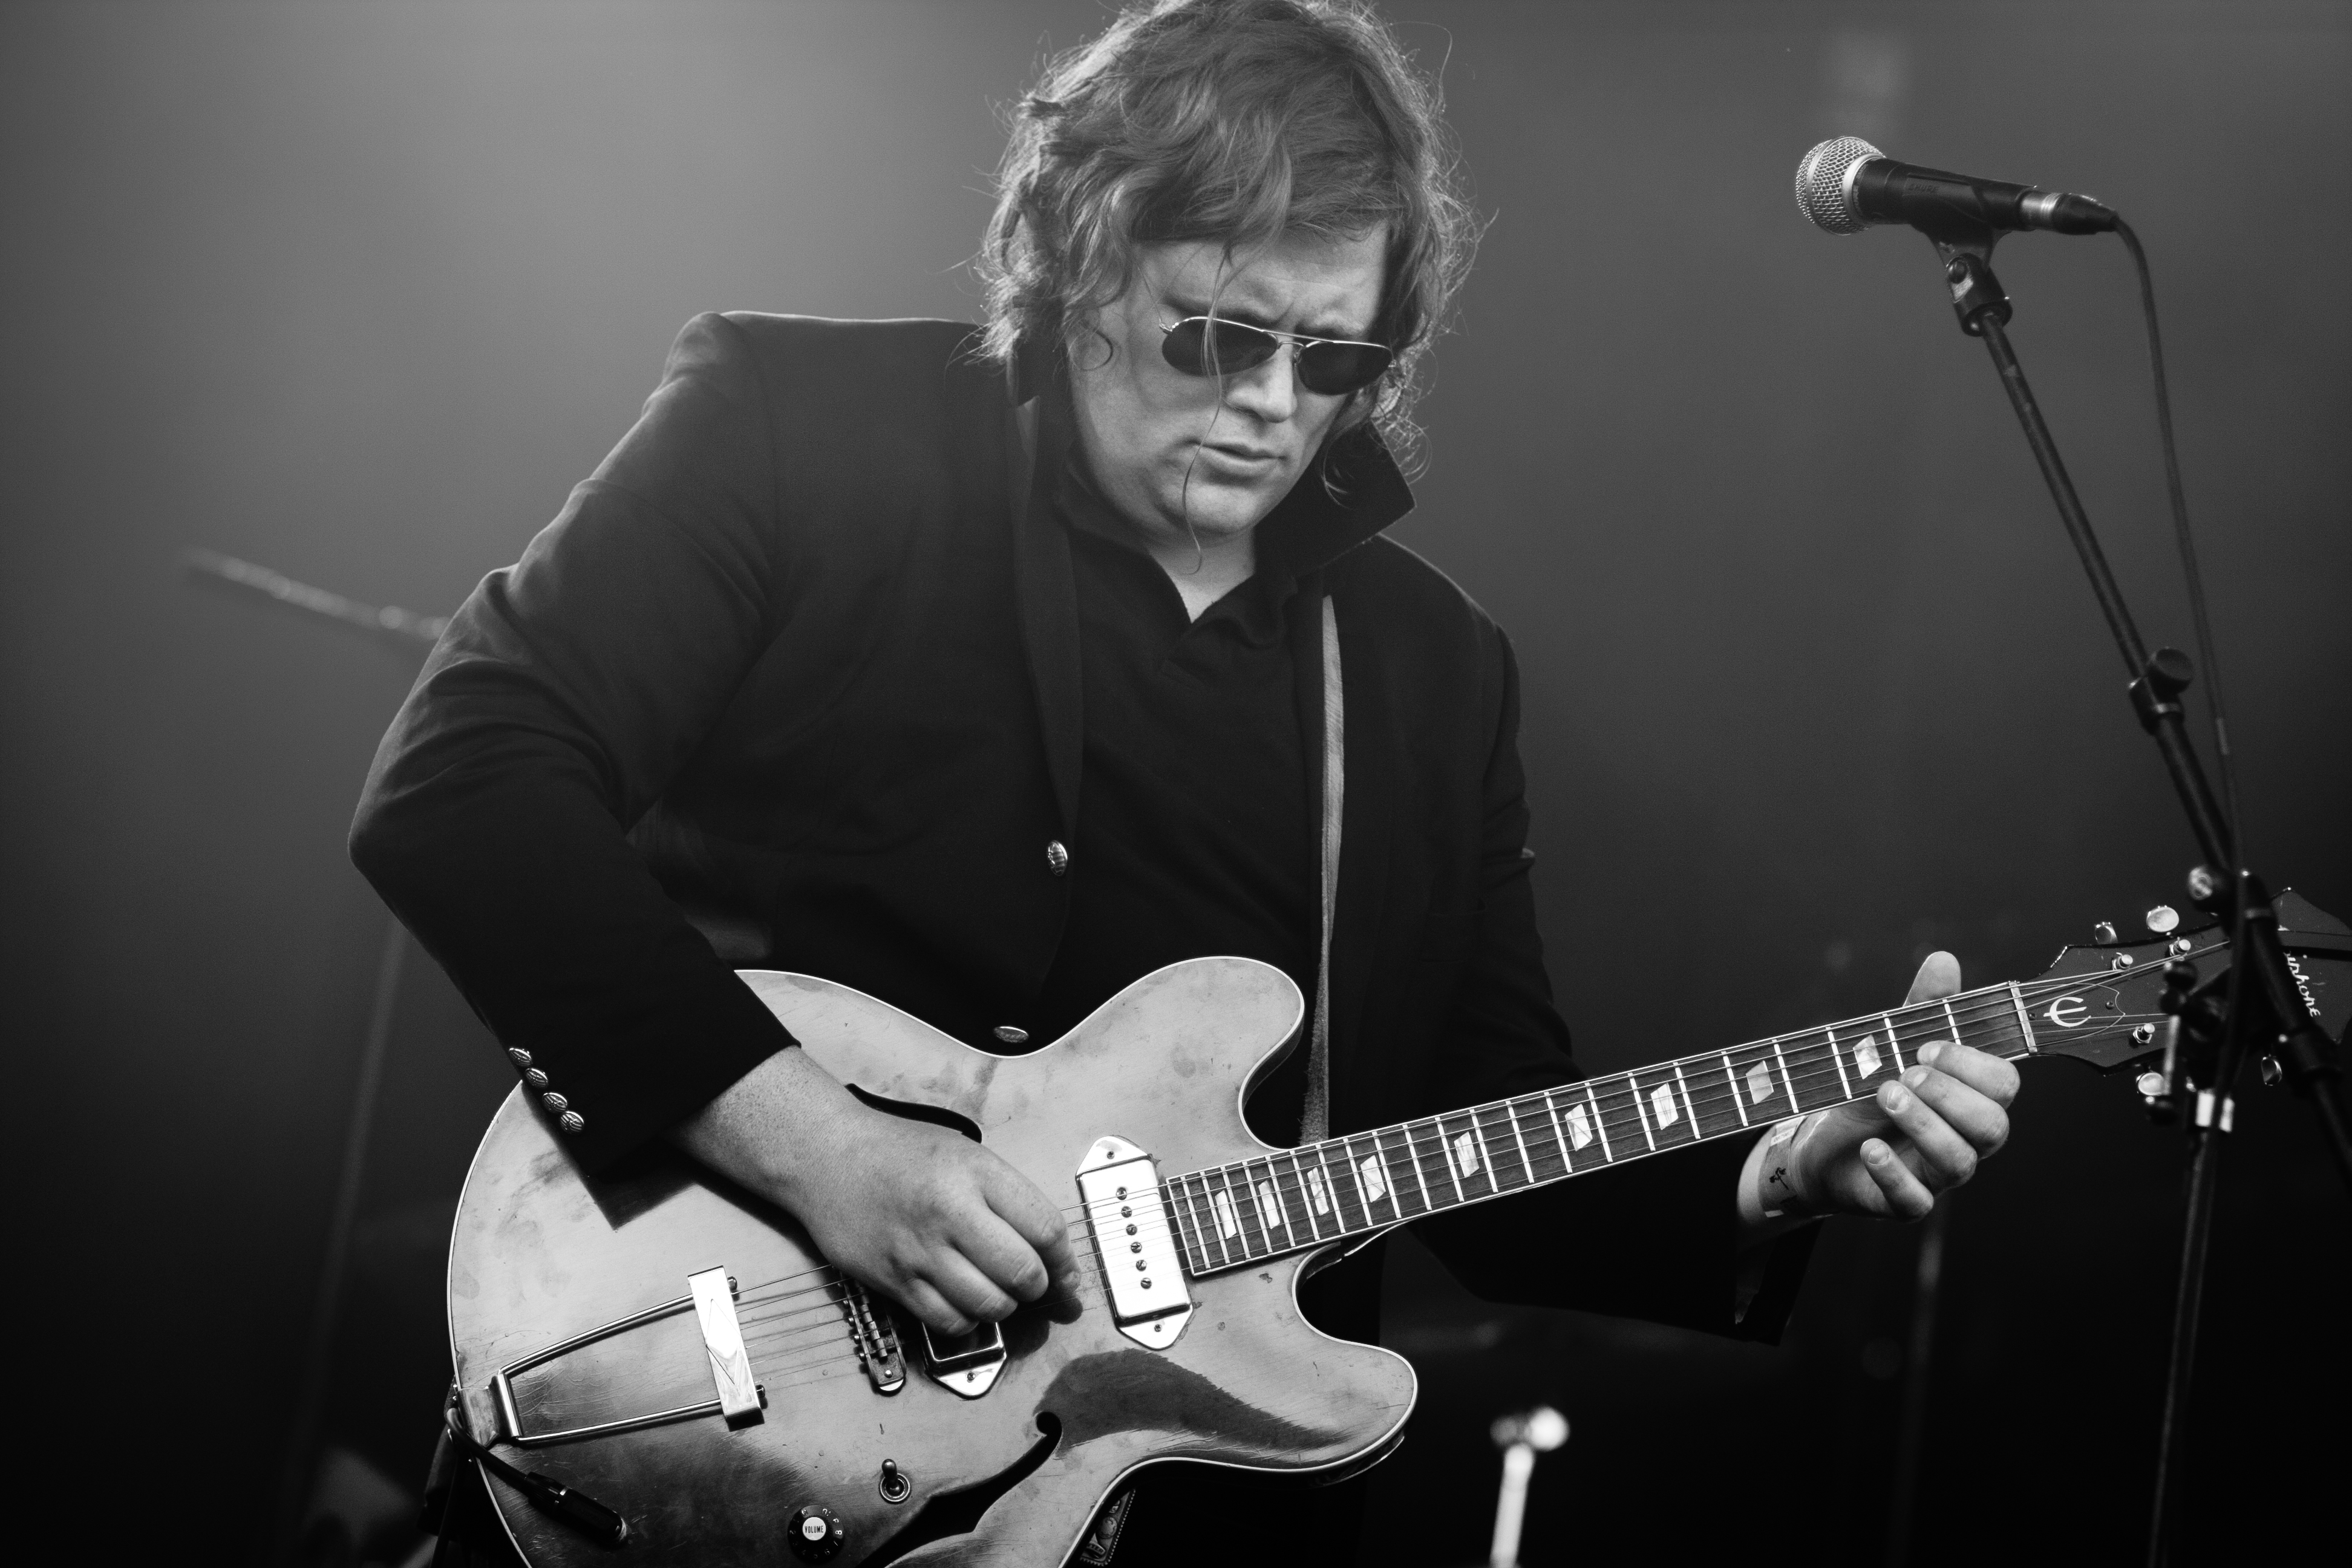
person, music, black and white, white, photography, guitar, summer, concert, band, live, canon, musician, black, monochrome, festival, 40d, gig, stage, brussels, 2012, rover, performance, bassist, singing, guitarist, drums, bass guitar, entertainment, performing arts, singer songwriter, monochrome photography, string instrument, social group, plucked string instruments